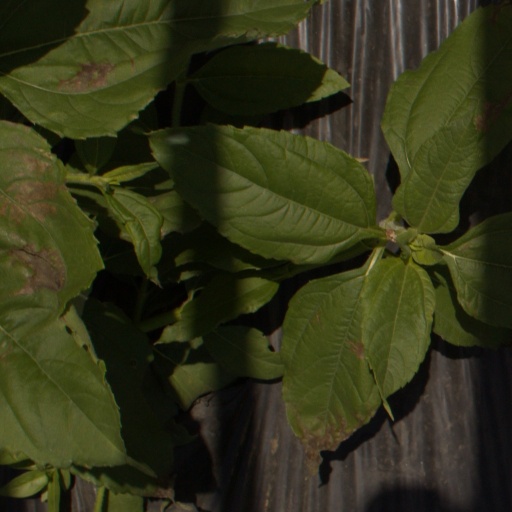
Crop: Jerusalem artichoke